The Enfield Society

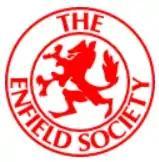
The Enfield Society

The Enfield Society, known as The Enfield Preservation Society until 2007, campaigns for "the conservation and enhancement of the civic and natural environments of the London Borough of Enfield and its immediate surrounding area".